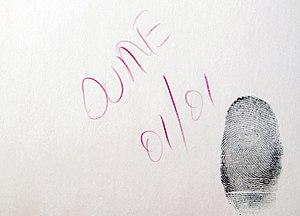
Signature de l'artiste Sergio Valle Duarte qui authentifie ses œuvres avec son empreinte digitale sur le dos des images, 1954...
Sergio Valle Duarte, connu aussi comme Sergio Duarte, né le 26 septembre 1954 à São Paulo, est un artiste multimédia et Photographe Brésilien.